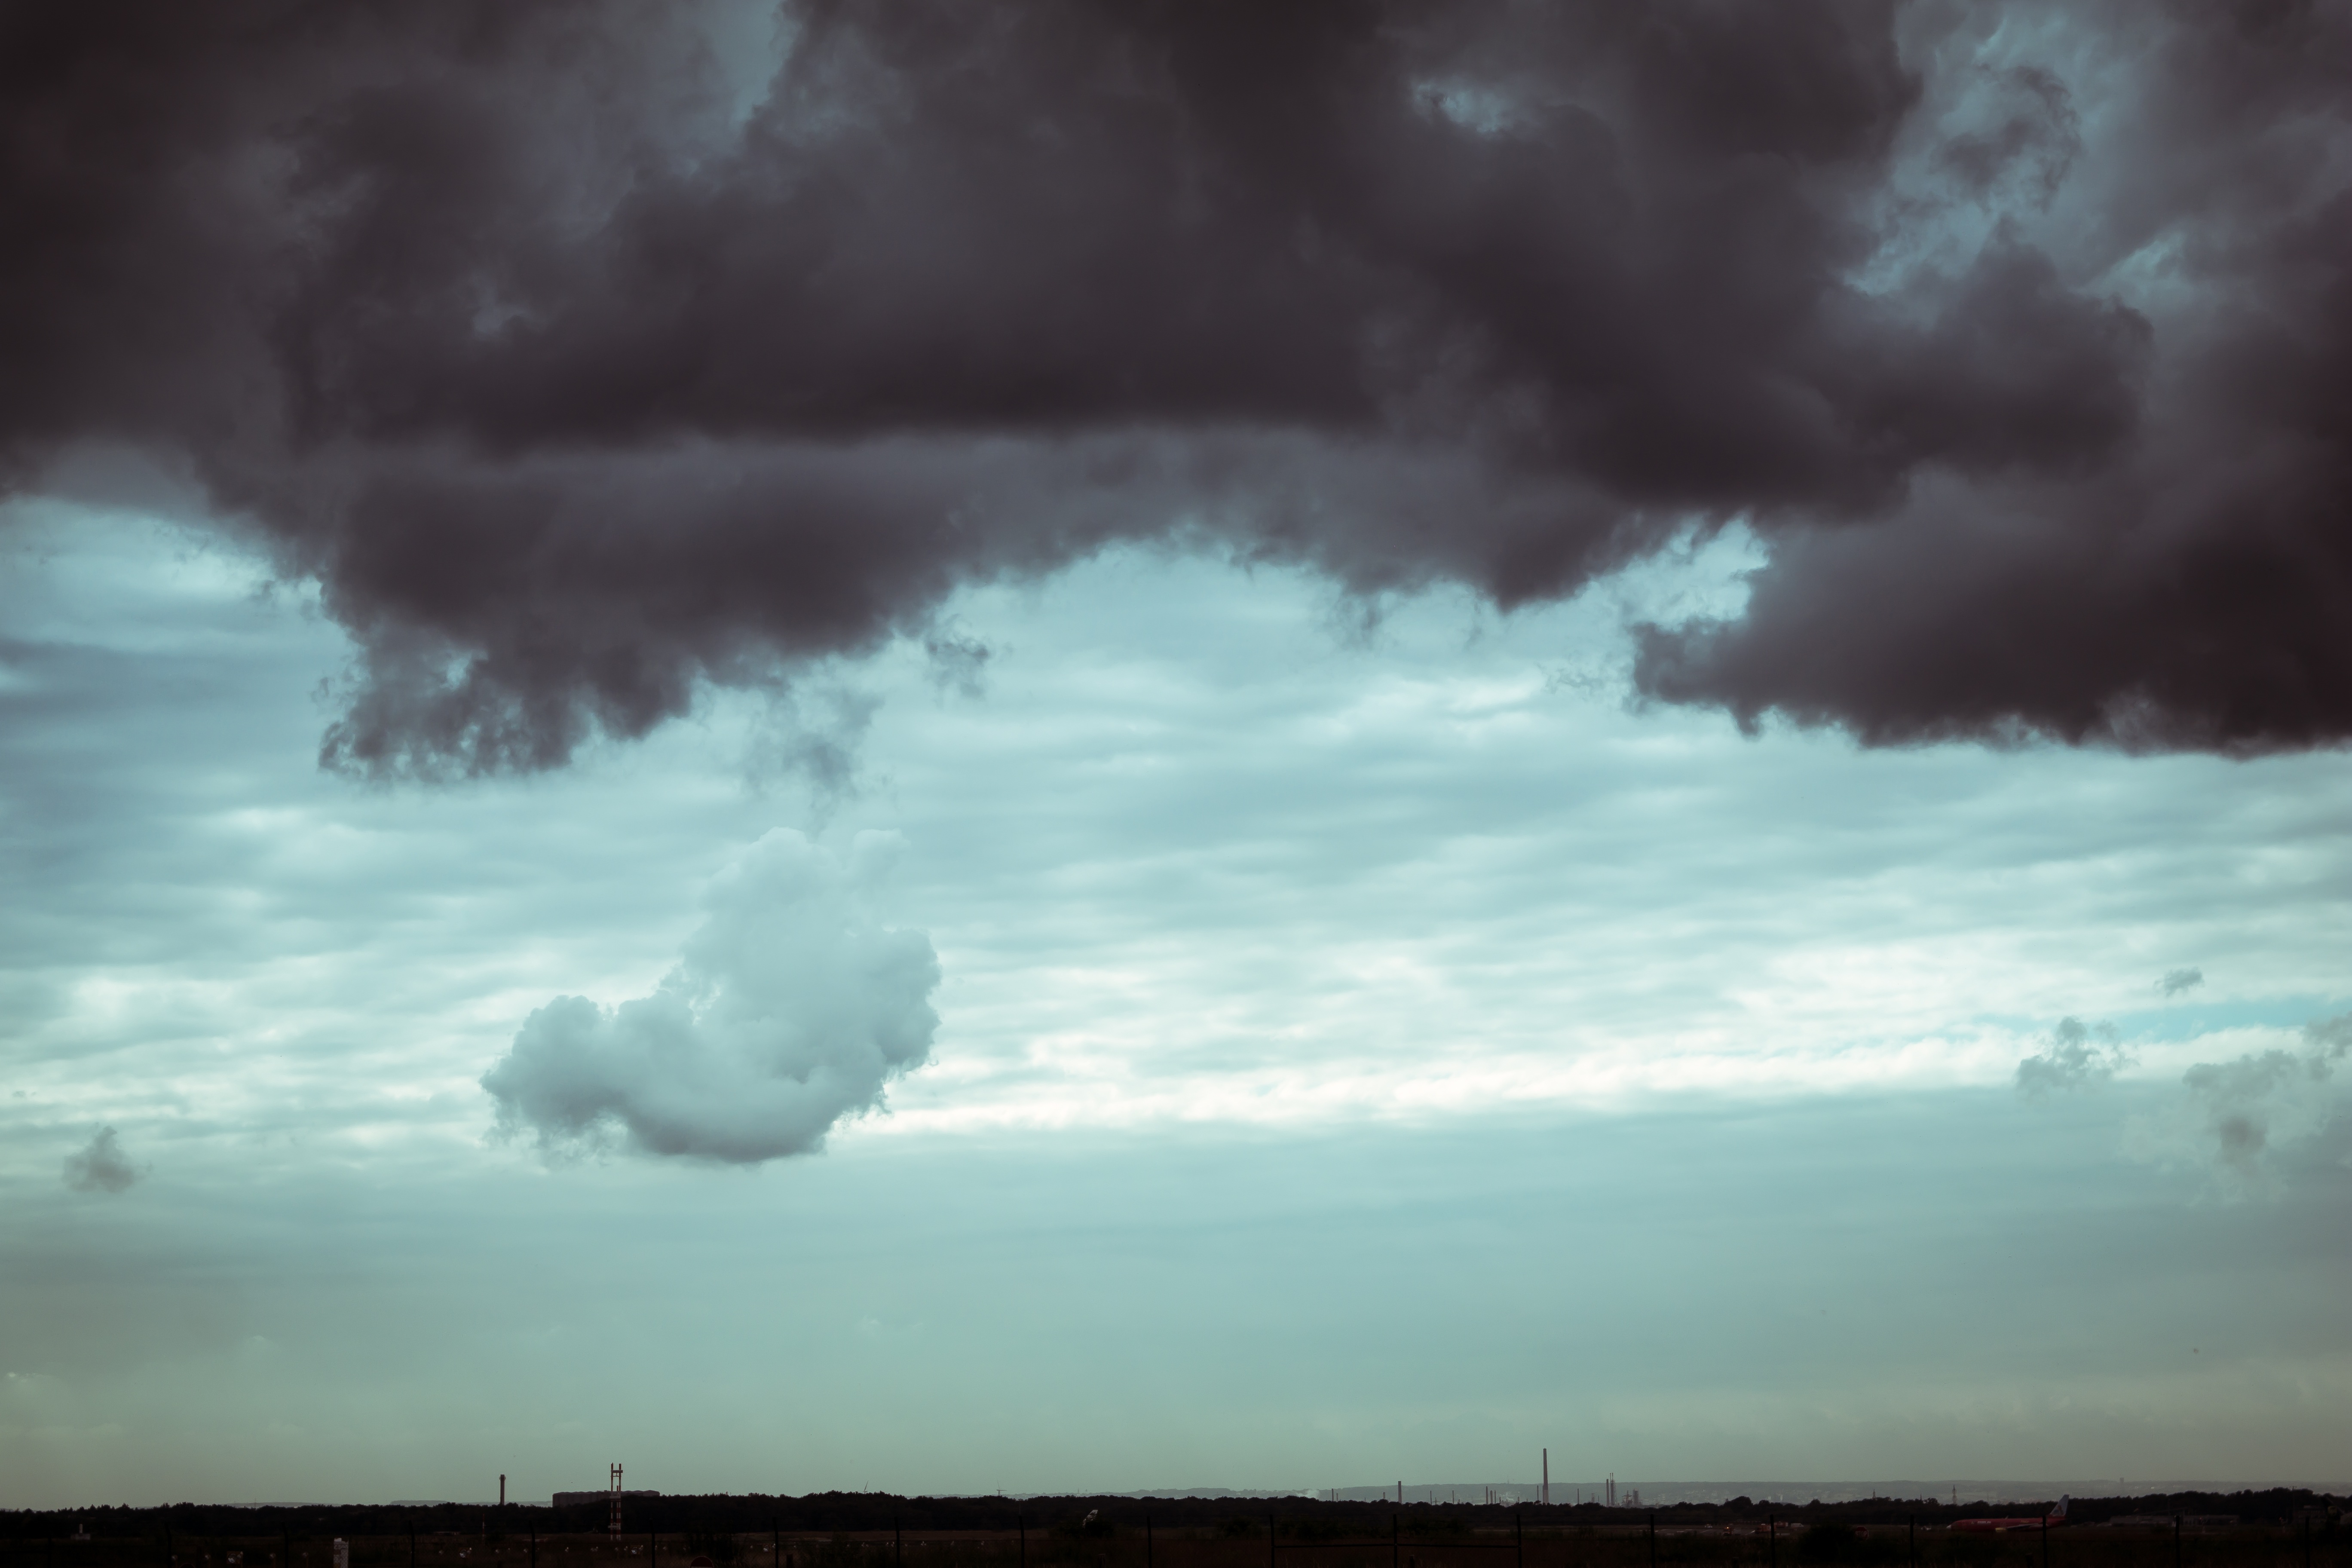
horizon, cloud, sky, sunlight, morning, wind, dawn, atmosphere, mystical, dusk, weather, storm, cumulus, plain, cloudscape, thunder, clouds, thunderstorm, weird, dramatic, gloomy, mood, threat, clouds form, threatening, meteorological phenomenon, atmospheric phenomenon, atmosphere of earth